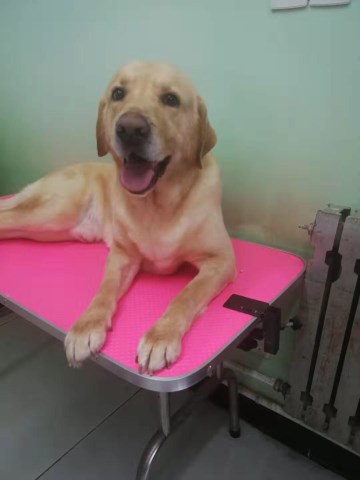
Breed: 3580-n000122-Labrador_retriever